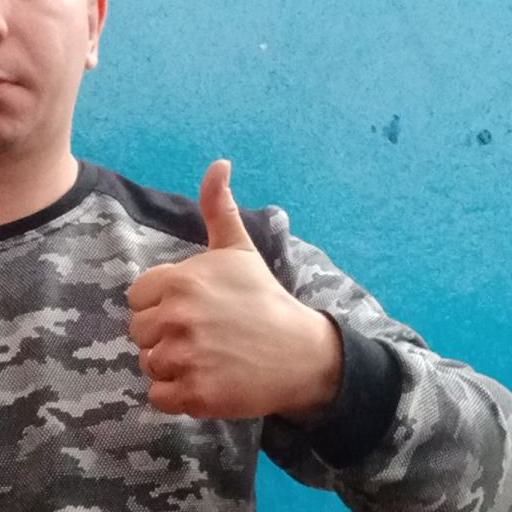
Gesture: like